North Bothnia Line

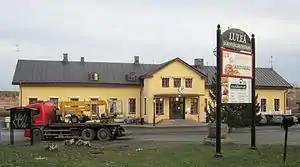
The line is planned to run to Luleå Central Station

Currently, the area is served by the Main Line Through Upper Norrland, which first opened in 1894, and is located inland and with branch lines connected to various towns along the coast. To the north, the North Bothnia Line will connect with the Main Line Through Upper Norrland and onwards along the Haparanda Line to connect to the Barents Region and the Finnish railway network. It will also connect to the Iron Ore Line. The project is estimated to cost 23 billion Swedish kronor (SEK).